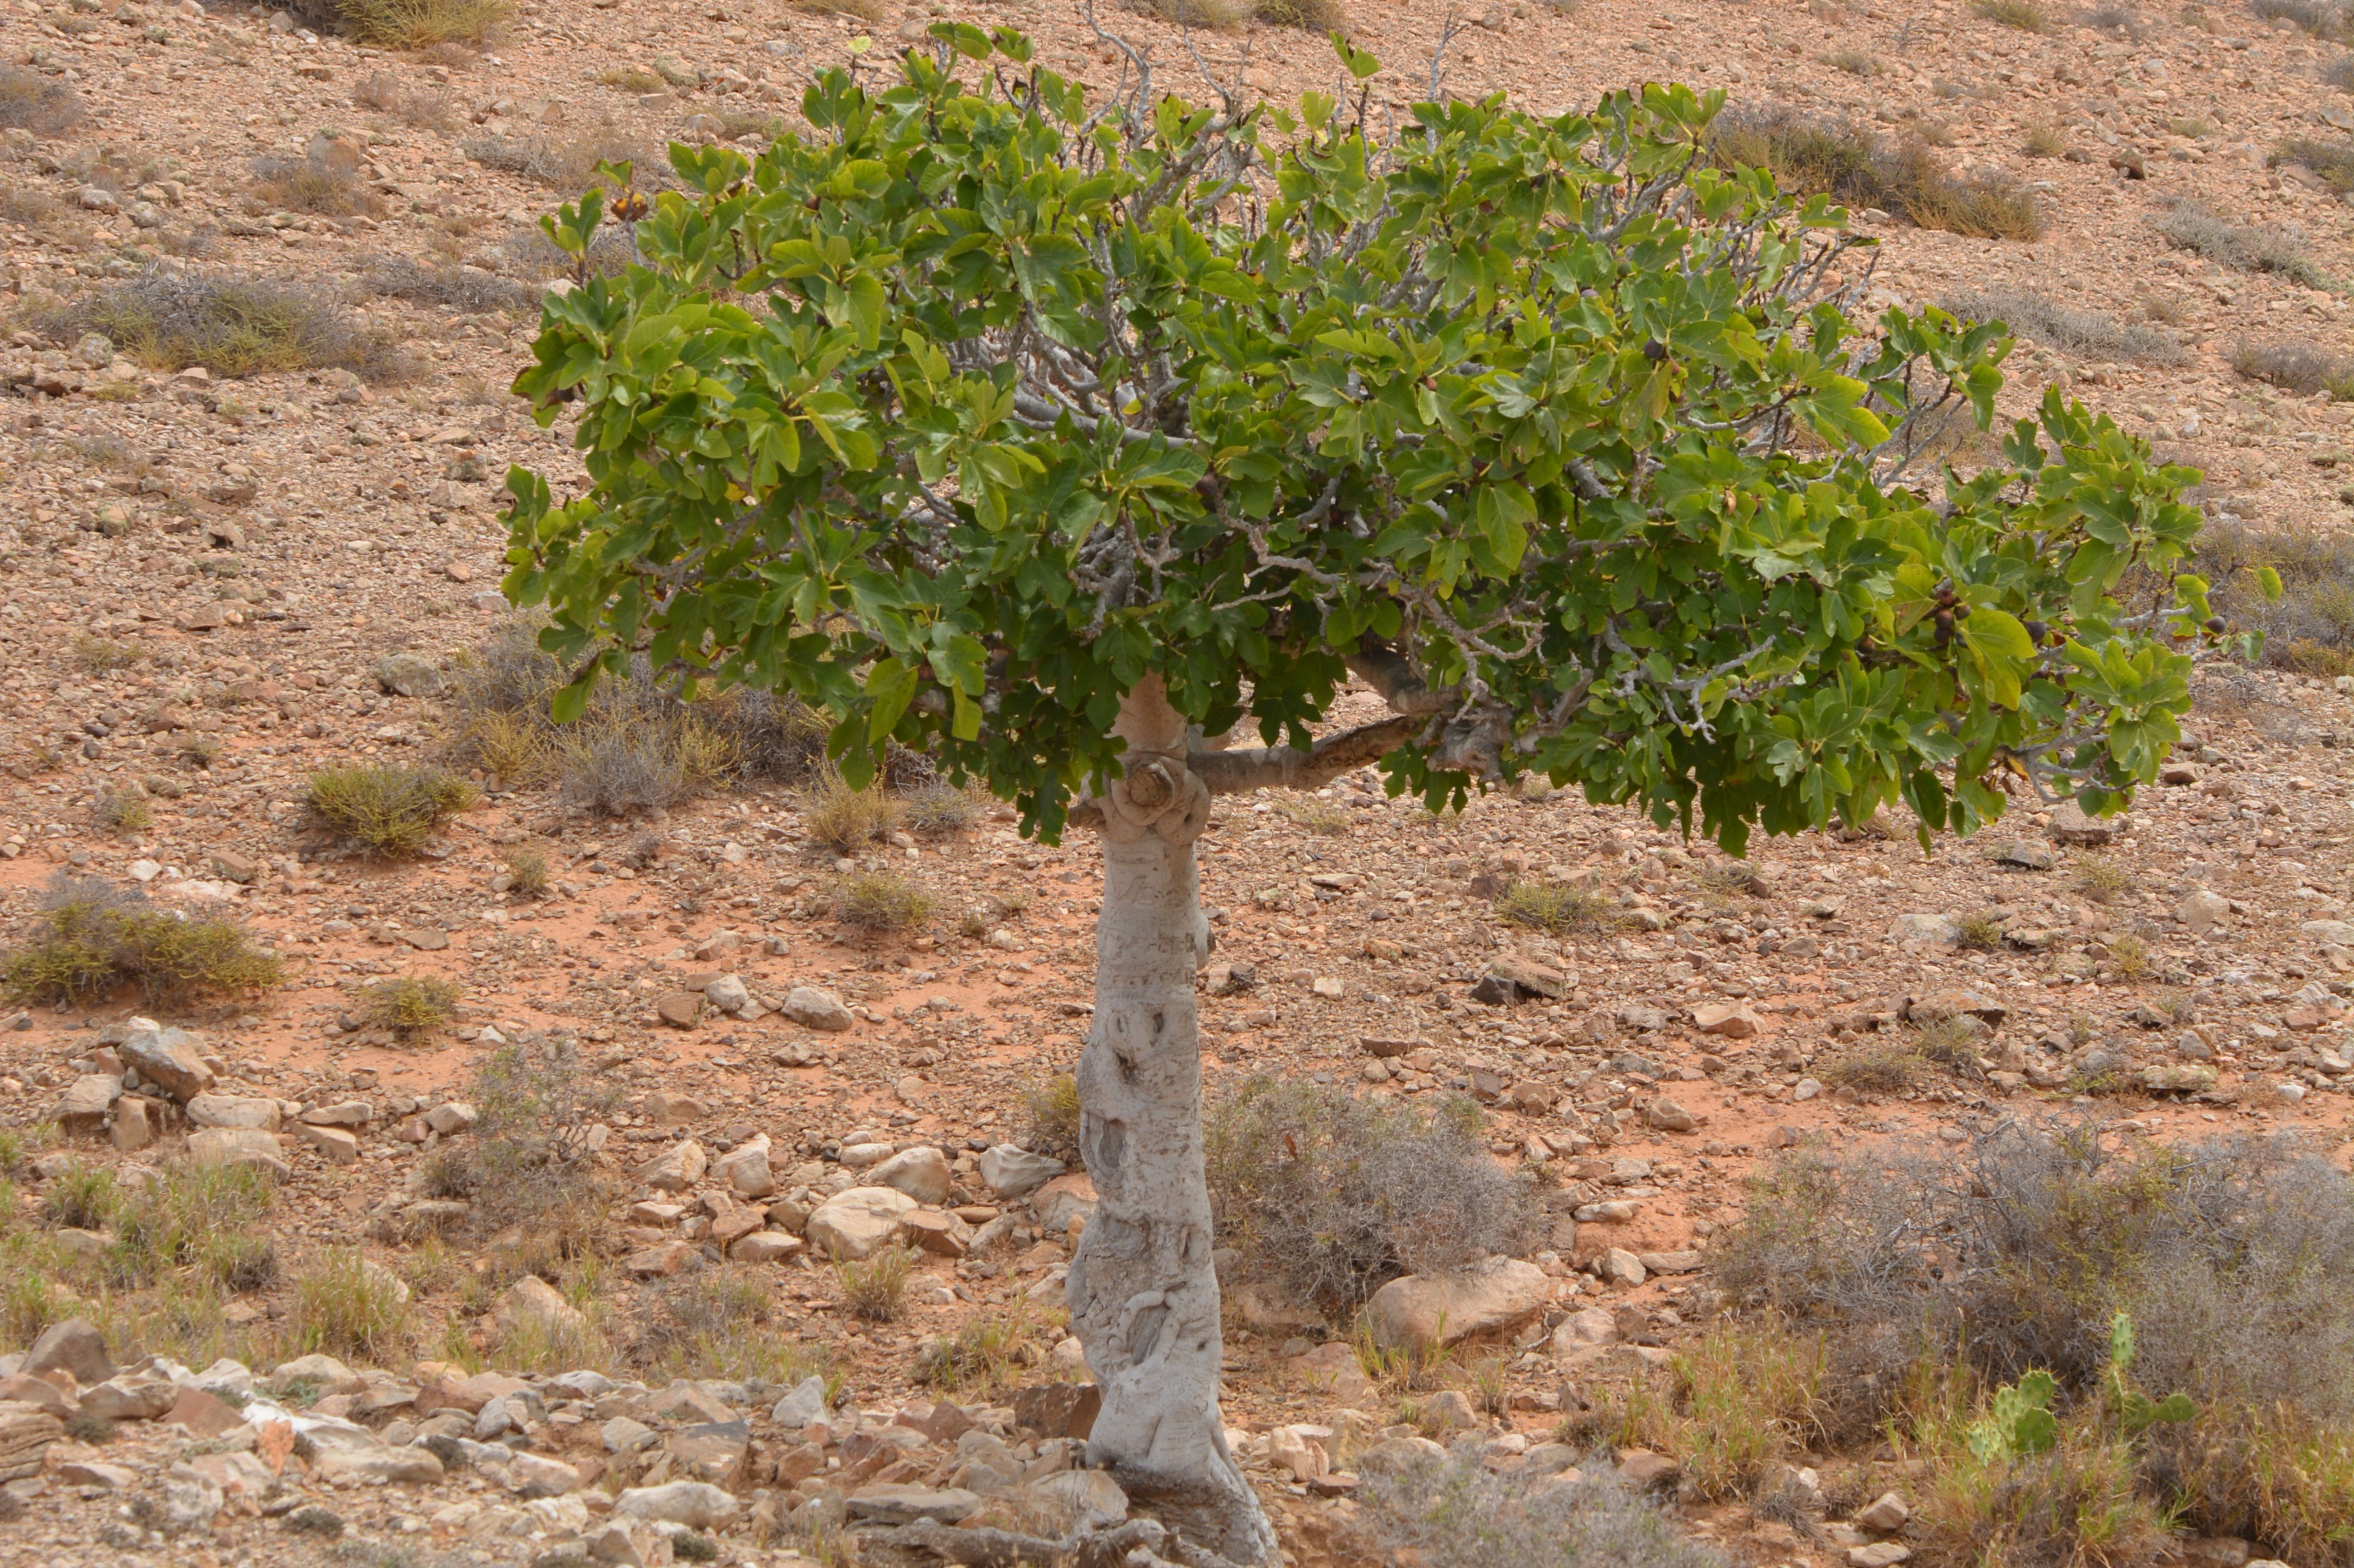
tree, nature, plant, fruit, flower, food, produce, soil, shrub, flowering plant, fig tree, woody plant, land plant